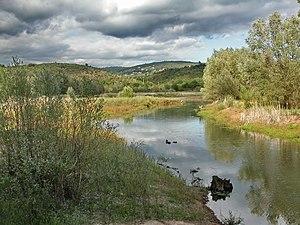
La Carpénée à Fondurane Montauroux.
Siagne est un fleuve côtier français arrosant les départements des Alpes-Maritimes et du Var, en région Provence-Alpes-Côte d'Azur, et qui matérialise partiellement la limite entre ces deux départements.